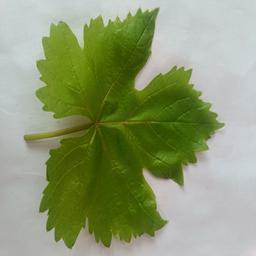
Label: Healthy Leaves